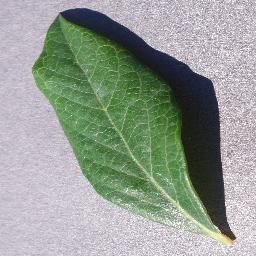
Label: Blueberry___healthy